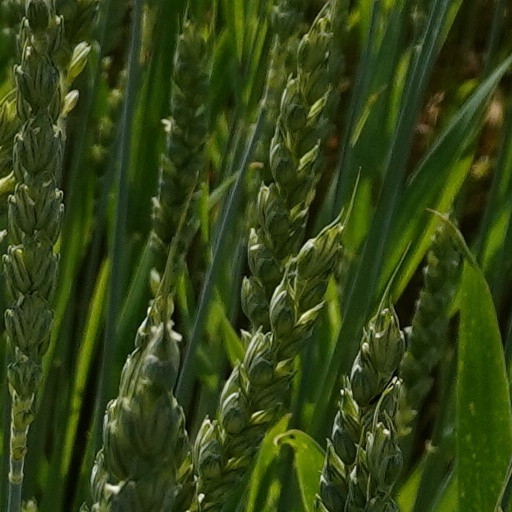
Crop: wheat